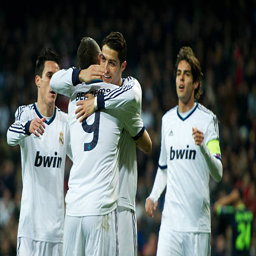
olympic athlete celebrates scoring his sides opening goal with his teammate during the match .